Piano Phase

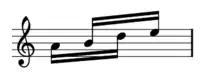
Third motive: 4 semiquavers grouped 2x2

The last section introduces the simplest pattern, now in 4/8 meter, built from final four notes of the melody from the previous section, and having only four distinct pitch classes. The other pianist re-enters, the phasing process restarts, and ends when both pianists return to unison. The phase cycle is repeated "ad libitum" from eight to sixty times according to the score.